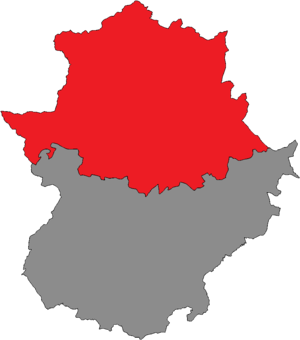
La circonscription électorale de Cáceres est l'une des deux circonscriptions électorales d'Estrémadure pour les élections à l'Assemblée d'Estrémadure.